John S. Bilby

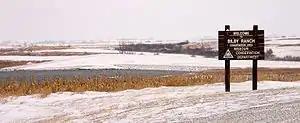
Bilby Ranch

John S. Bilby (January 10, 1832 – November 26, 1919) was the founder of the Bilby Ranch, which claimed to be the second largest ranch in the United States in the late 19th and early 20th centuries.